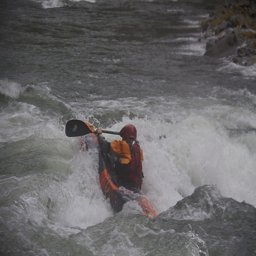
An individual on a kayak riding through waves of water.
a guy that is in a boat floating down some water
A person on a small boat in the water.
A man is kayaking down a large river
A person with a helmet kayaking in a strong current